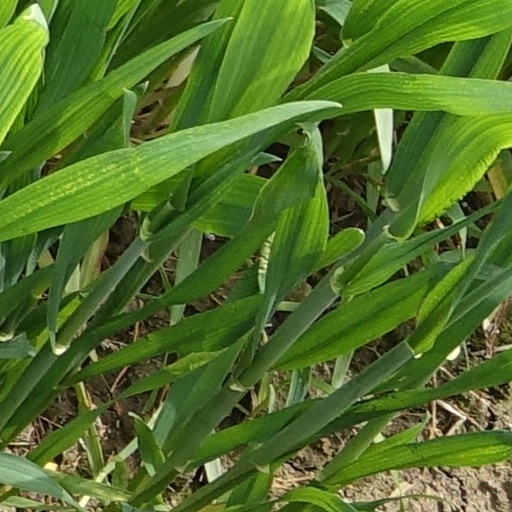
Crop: wheat